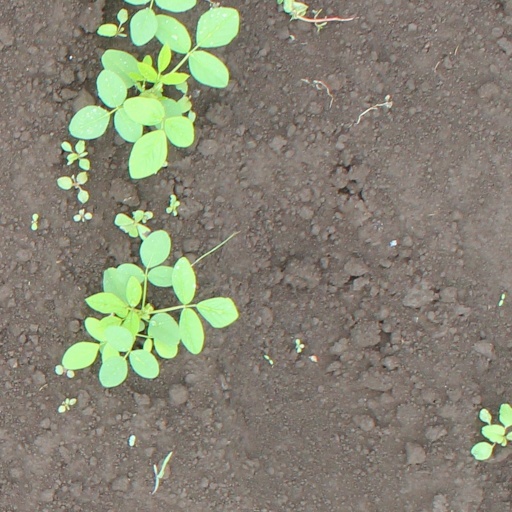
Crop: soybean